Colma, California

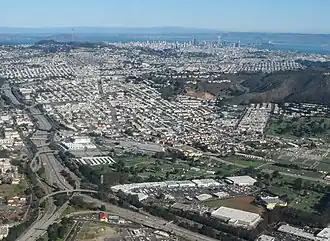
Aerial view of Colma, facing north; 280 Metro Center is in the lower center, adjacent to Woodlawn (to the north) and Greenlawn (to the east)

Originally, Colma's residents were primarily employed in occupations related to the many cemeteries in the town. Since the 1980s, however, Colma has become more diversified, and a variety of retail businesses and automobile dealerships has brought more sales tax revenue to the town government. In 1986, 280 Metro Center opened for business in Colma; it is now recognized as the world's first power center.